Cannabis in Ireland

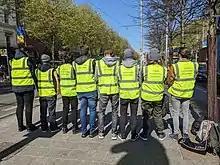
Volunteering members of the Crainn community taking part in the first ever 'Cannabis Information Day', Dublin, April 2022

Luke 'Ming' Flanagan, a longstanding pro-cannabis campaigner, was elected to the 31st Dáil in the 2011 general election as an independent Teachta Dála for Roscommon–South Leitrim. On 6 November 2013, he proposed a motion "That Dáil Éireann calls on the Government to introduce legislation to regulate the cultivation, sale and possession of cannabis and cannabis products in Ireland", which was defeated by 111 votes to 8. On 20 November 2013, he introduced a private member's bill, the Cannabis Regulation Bill 2013, which never got a second reading.